CBeebies

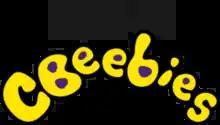
Second variant of the 2002 logo used from 20 October 2021 to 14 March 2023 featuring the new 2021 BBC logo. The BBC logo placed above the CBeebies logo instead of below the logo. Also still used as a secondary logo

CBeebies uses many identities throughout the day during the breaks in between shows. Most of these idents feature the mascots, named the Bugs, also known as the Bugbies. The Bugbies are yellow blobs with faces, and are similar to the ones used by CBBC between 2002 and 2005, with the only difference being the colour: green for CBBC and yellow for CBeebies with both using purple as a similarity. Most idents before the late 2010s feature children saying the channel name twice once the logo appears except the Bedtime idents. The idents have used a moving blobby, slimy-like background or rounded shapes in any colour. Each block has its own ident, and the Bedtime Hour has a few different idents. In 2016, new idents were made for each block, replacing the old ones and the slimy moving background idents were rarely shown. Idents featuring the CBeebies House with it changing to effect the current season have been used from 2016 to 2023.